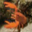
Label: lobster